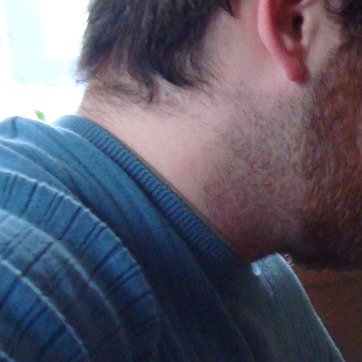
Material: skin